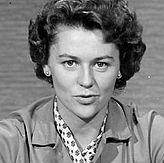
Age: 25